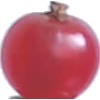
Label: redcurrant